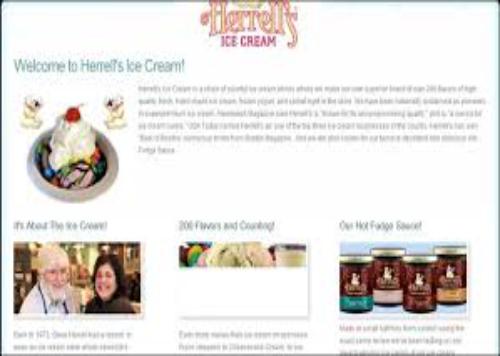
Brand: Herrell's Ice Cream
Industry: Food